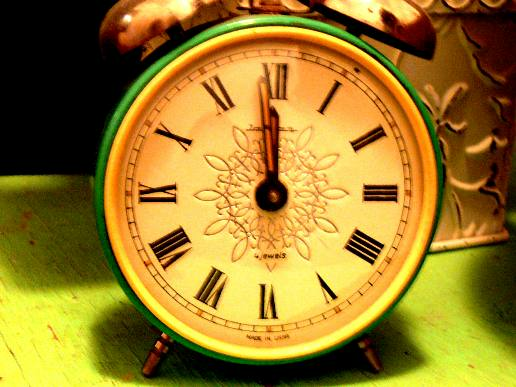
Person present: No